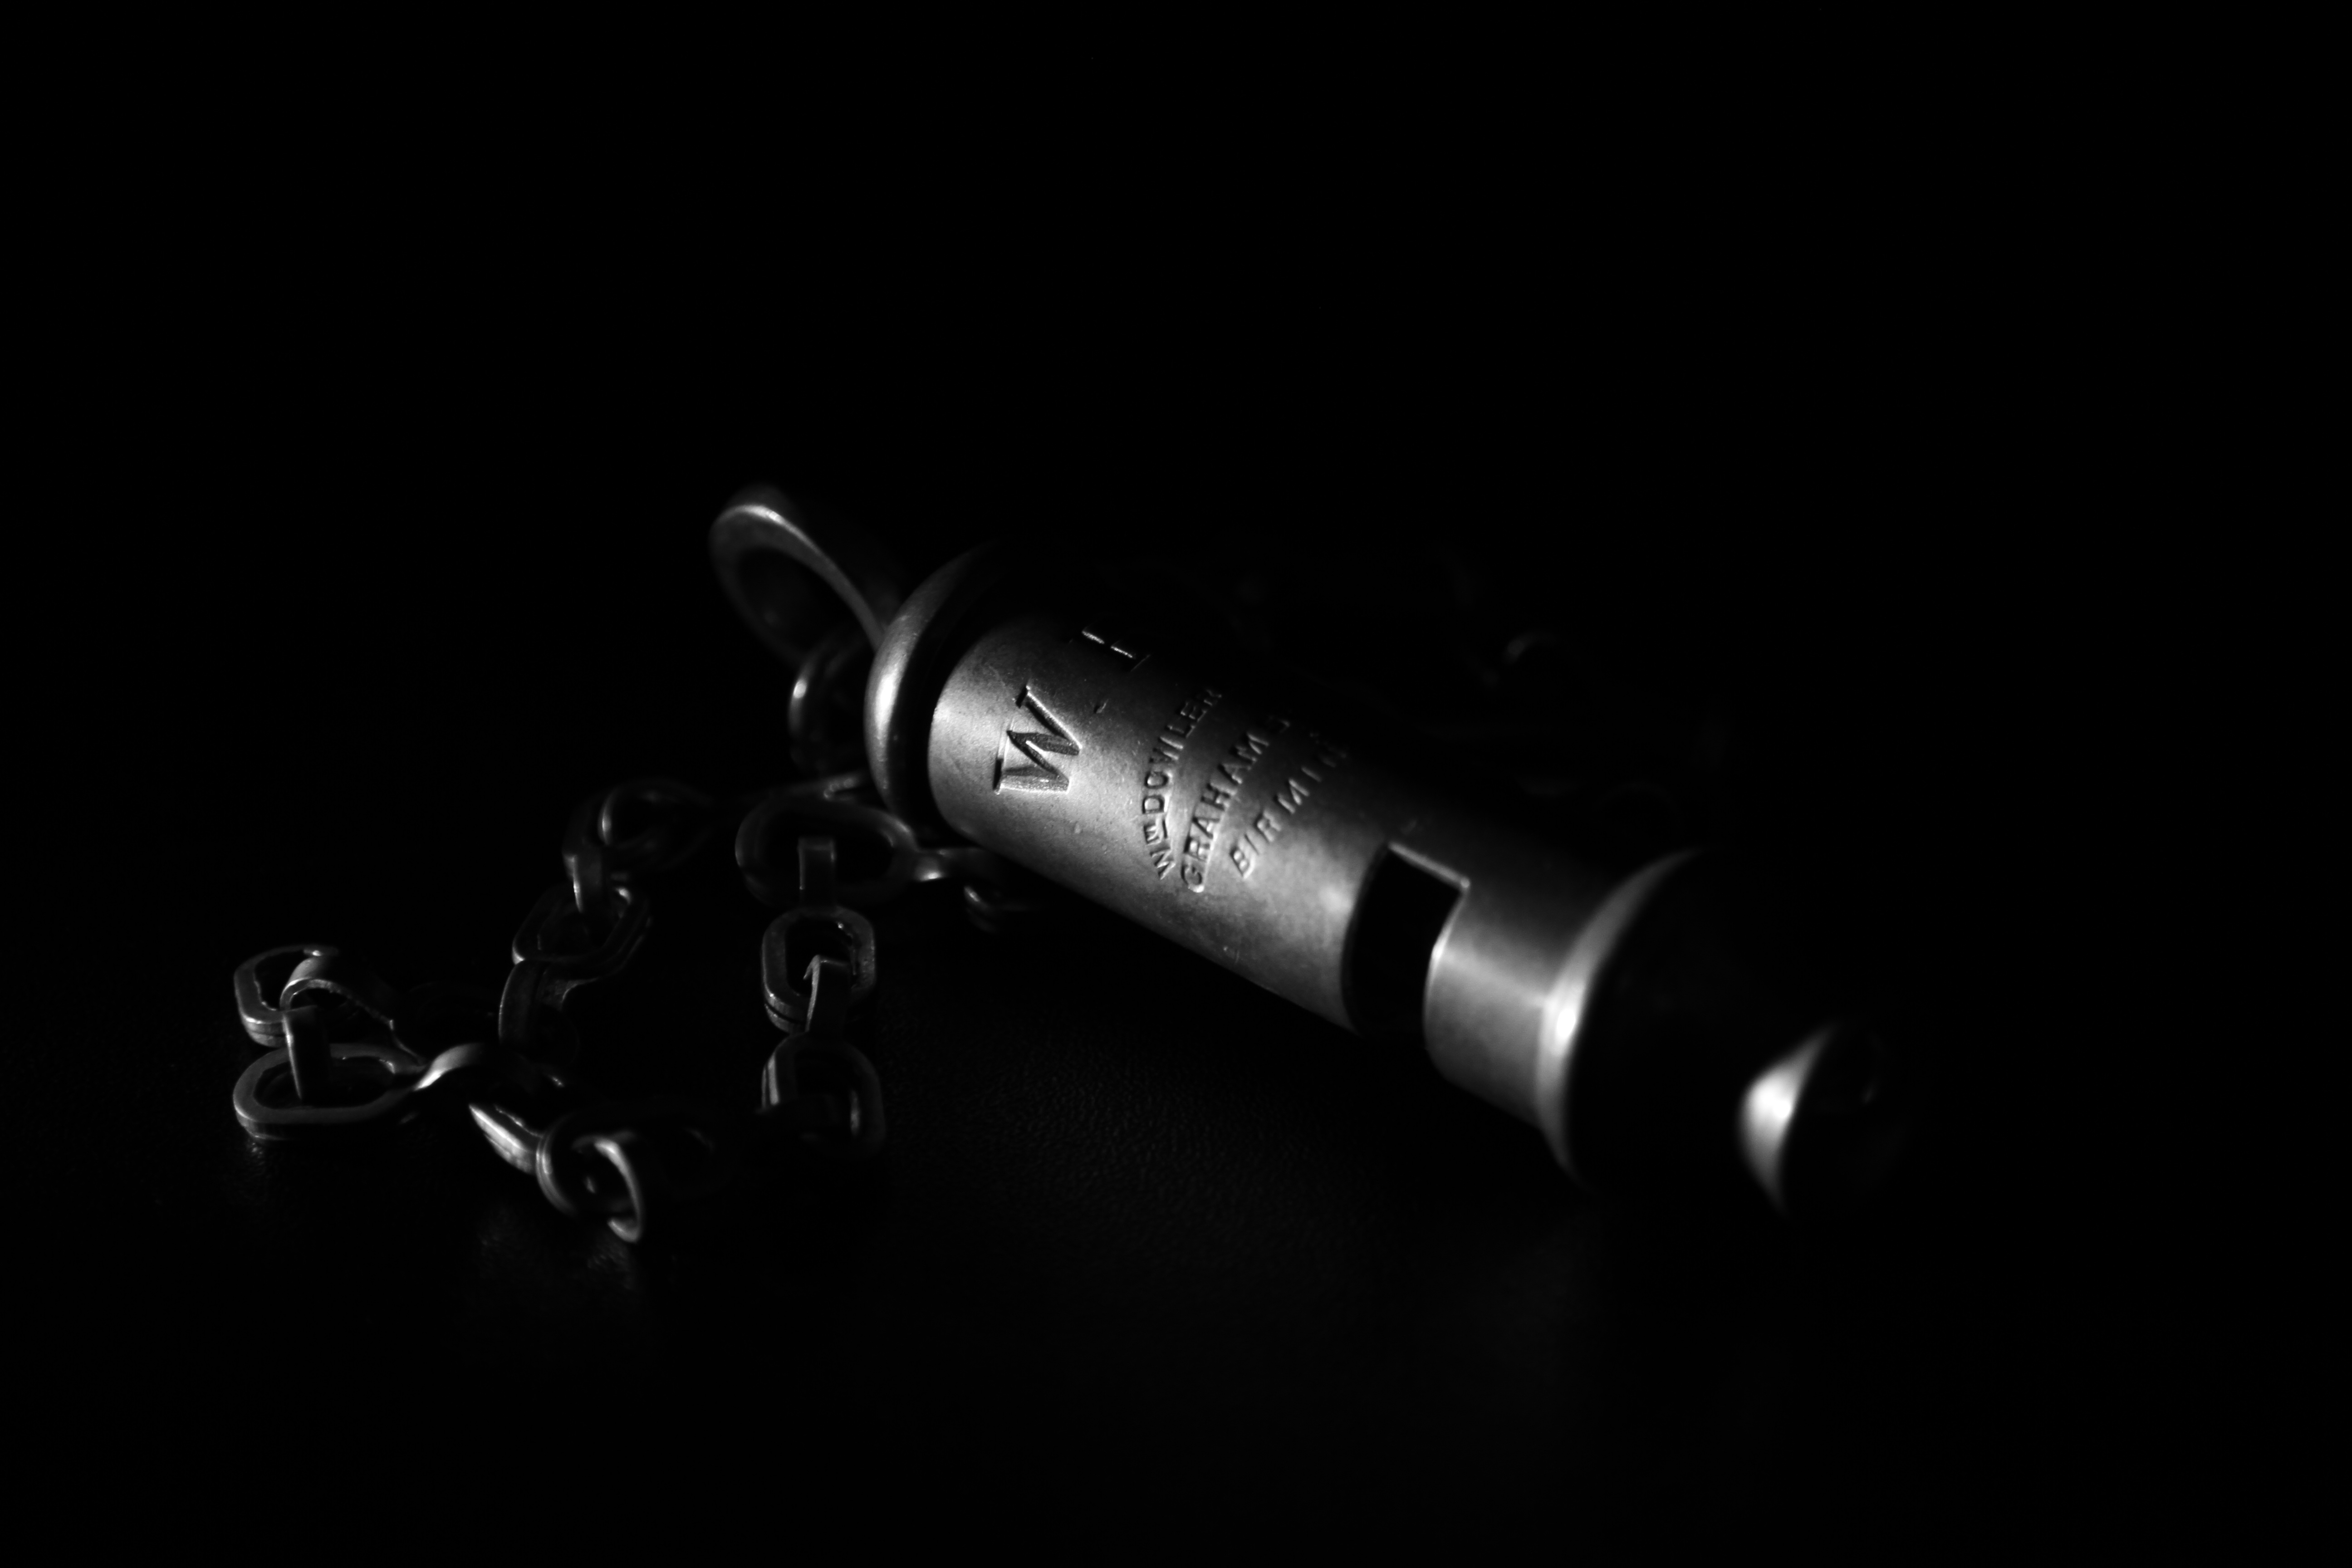
light, abstract, black and white, white, darkness, black, weapon, laser, fun, sports, flashlight, whistle, monochrome photography, gun accessory